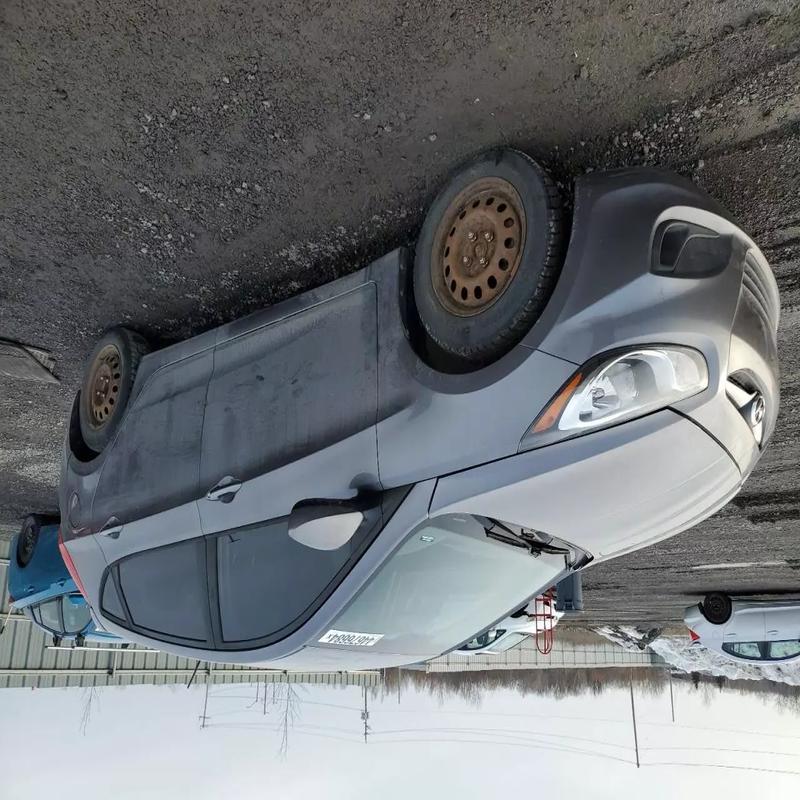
Aucun dommage détecté.
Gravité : aucun